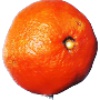
Label: clementine